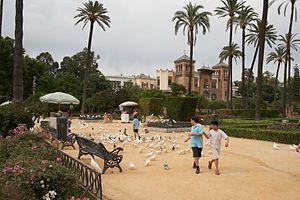
Séville est une ville du Sud de l’Espagne, capitale de la province de Séville et de la communauté autonome d’Andalousie.